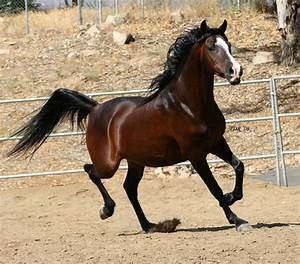
Label: horse